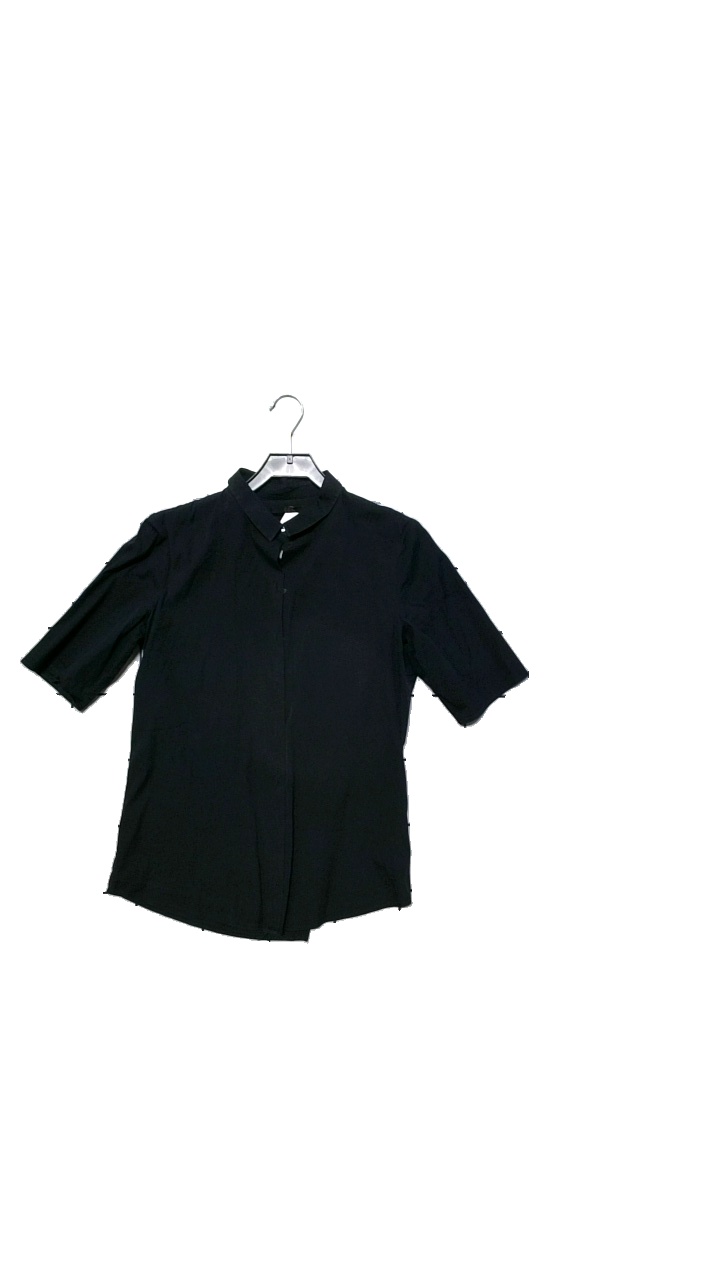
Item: Shirt (Ladies)
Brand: Cos
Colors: Blue
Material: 85% cotton, 12% polyamide, 3% elastane
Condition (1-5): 2
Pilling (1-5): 5
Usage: Reuse
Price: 100-150